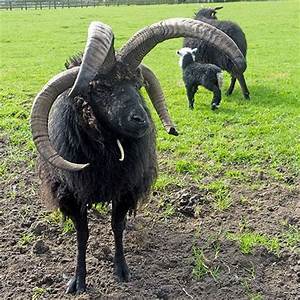
Label: pecora